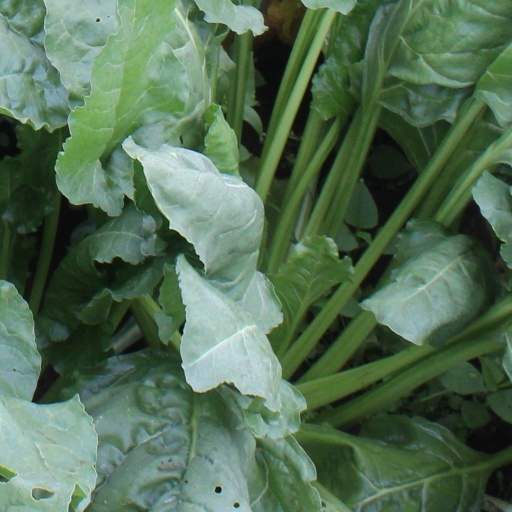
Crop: sugar beet